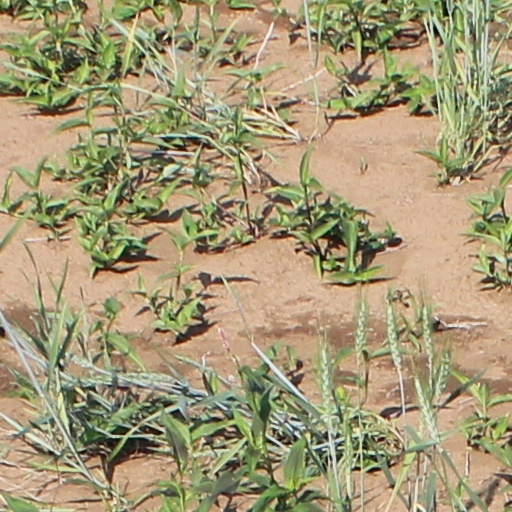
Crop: wheat